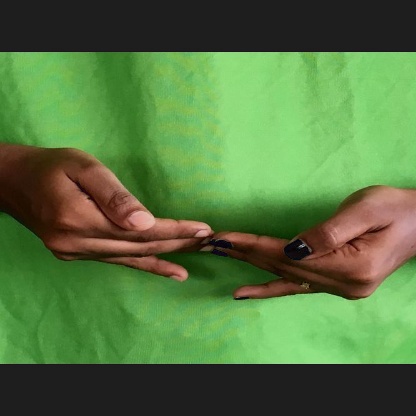
Mudra: Khatva